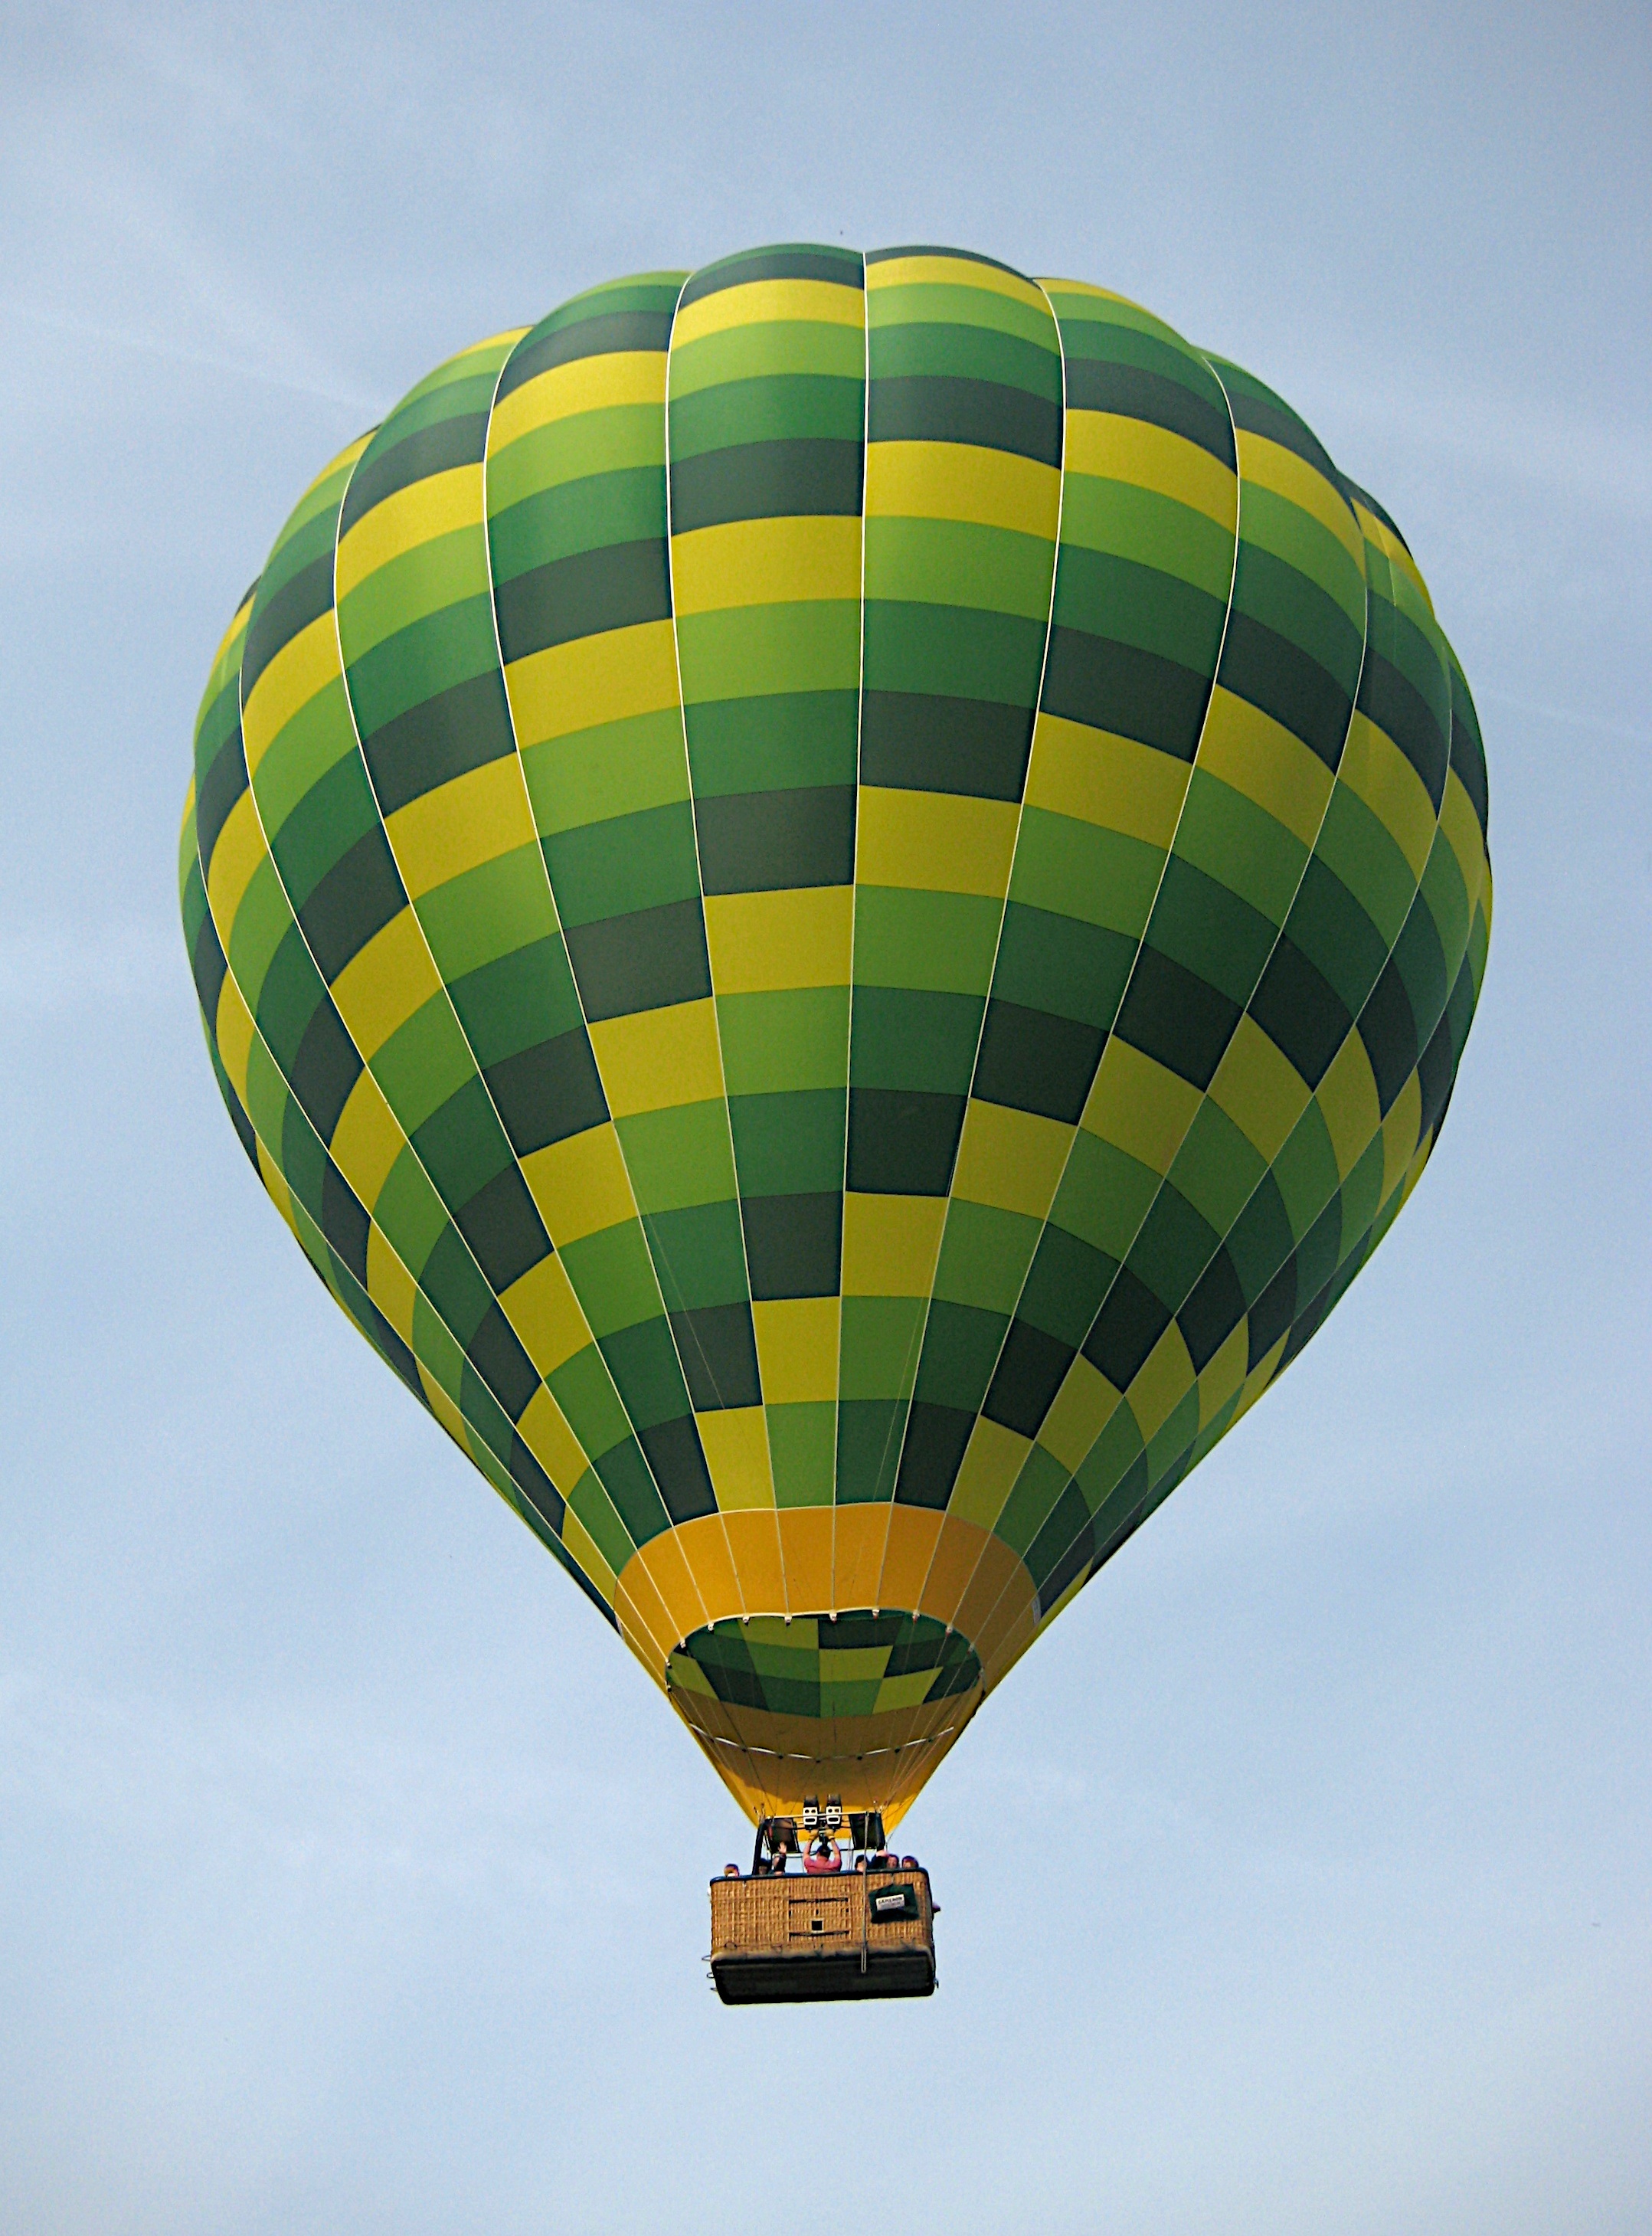
nature, outdoor, person, people, field, warm, countryside, balloon, hot air balloon, summer, aircraft, love, evening, golden, vehicle, hot air, human, basket, toy, cheerful, picnic, england, family, fun, happy, happiness, staffordshire, adorable, hot air ballooning, past time, atmosphere of earth, shugborough, summers evening